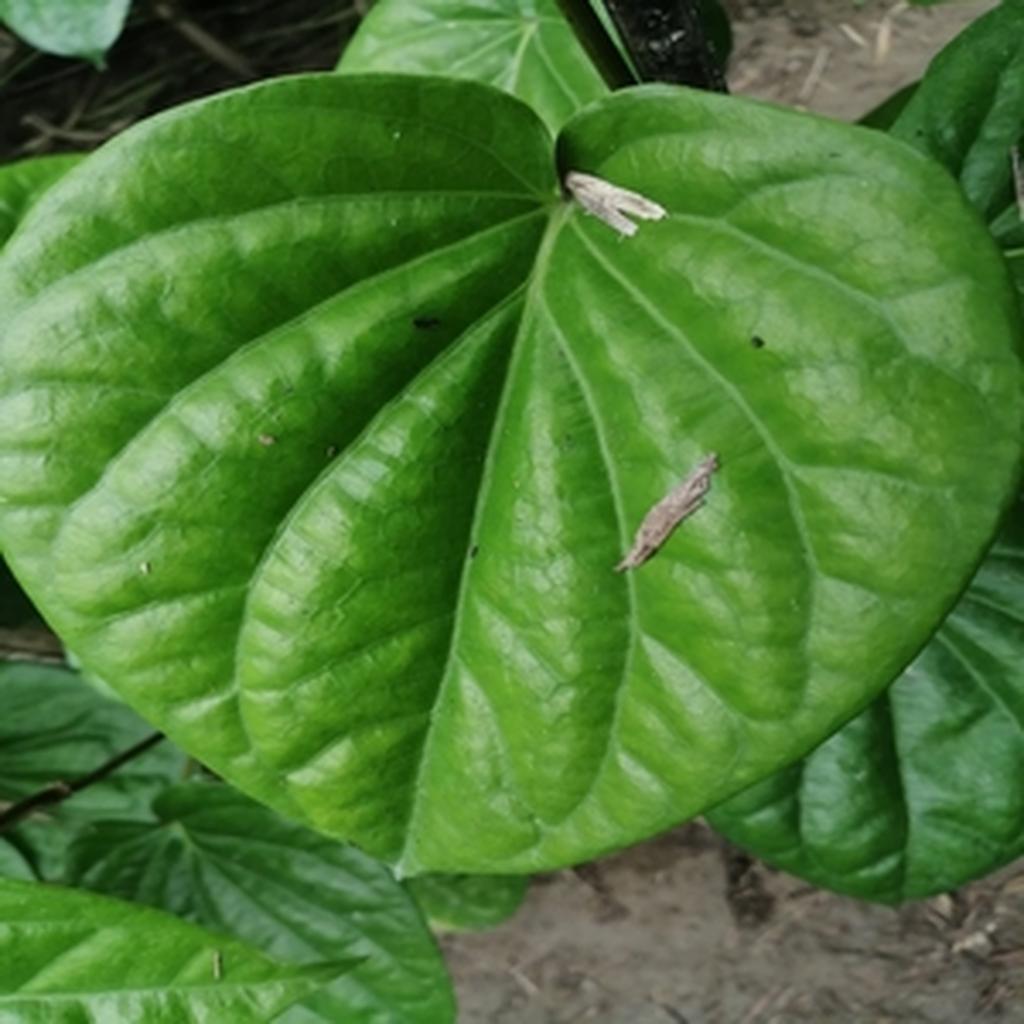
Label: Healthy_Leaf